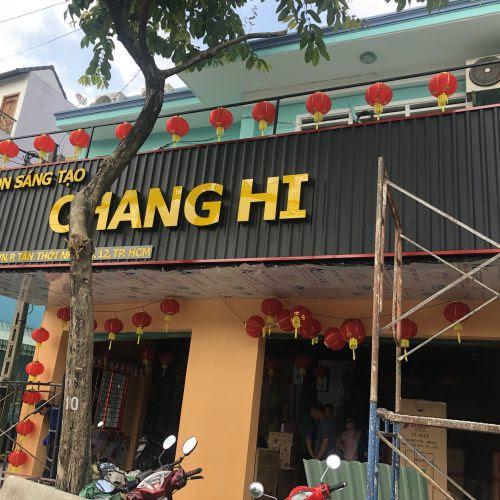
ở mặt trước căn nhà được trang trí bằng những chiếc đèn lồng đỏ